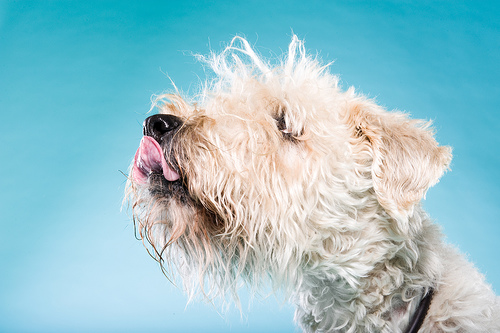
Animal: dog
Breed: wheaten terrier